Everything Beautiful Is Far Away

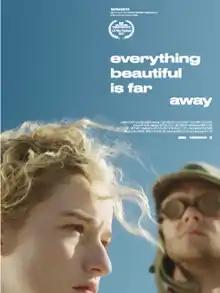

Everything Beautiful Is Far Away is a 2017 independent science-fiction fantasy film written by Pete Ohs, directed by Pete Ohs and Andrea Sisson, starring Julia Garner and Joseph Cross. It premiered in competition at the 2017 Los Angeles Film Festival where it received the U.S. Fiction Cinematography Award.